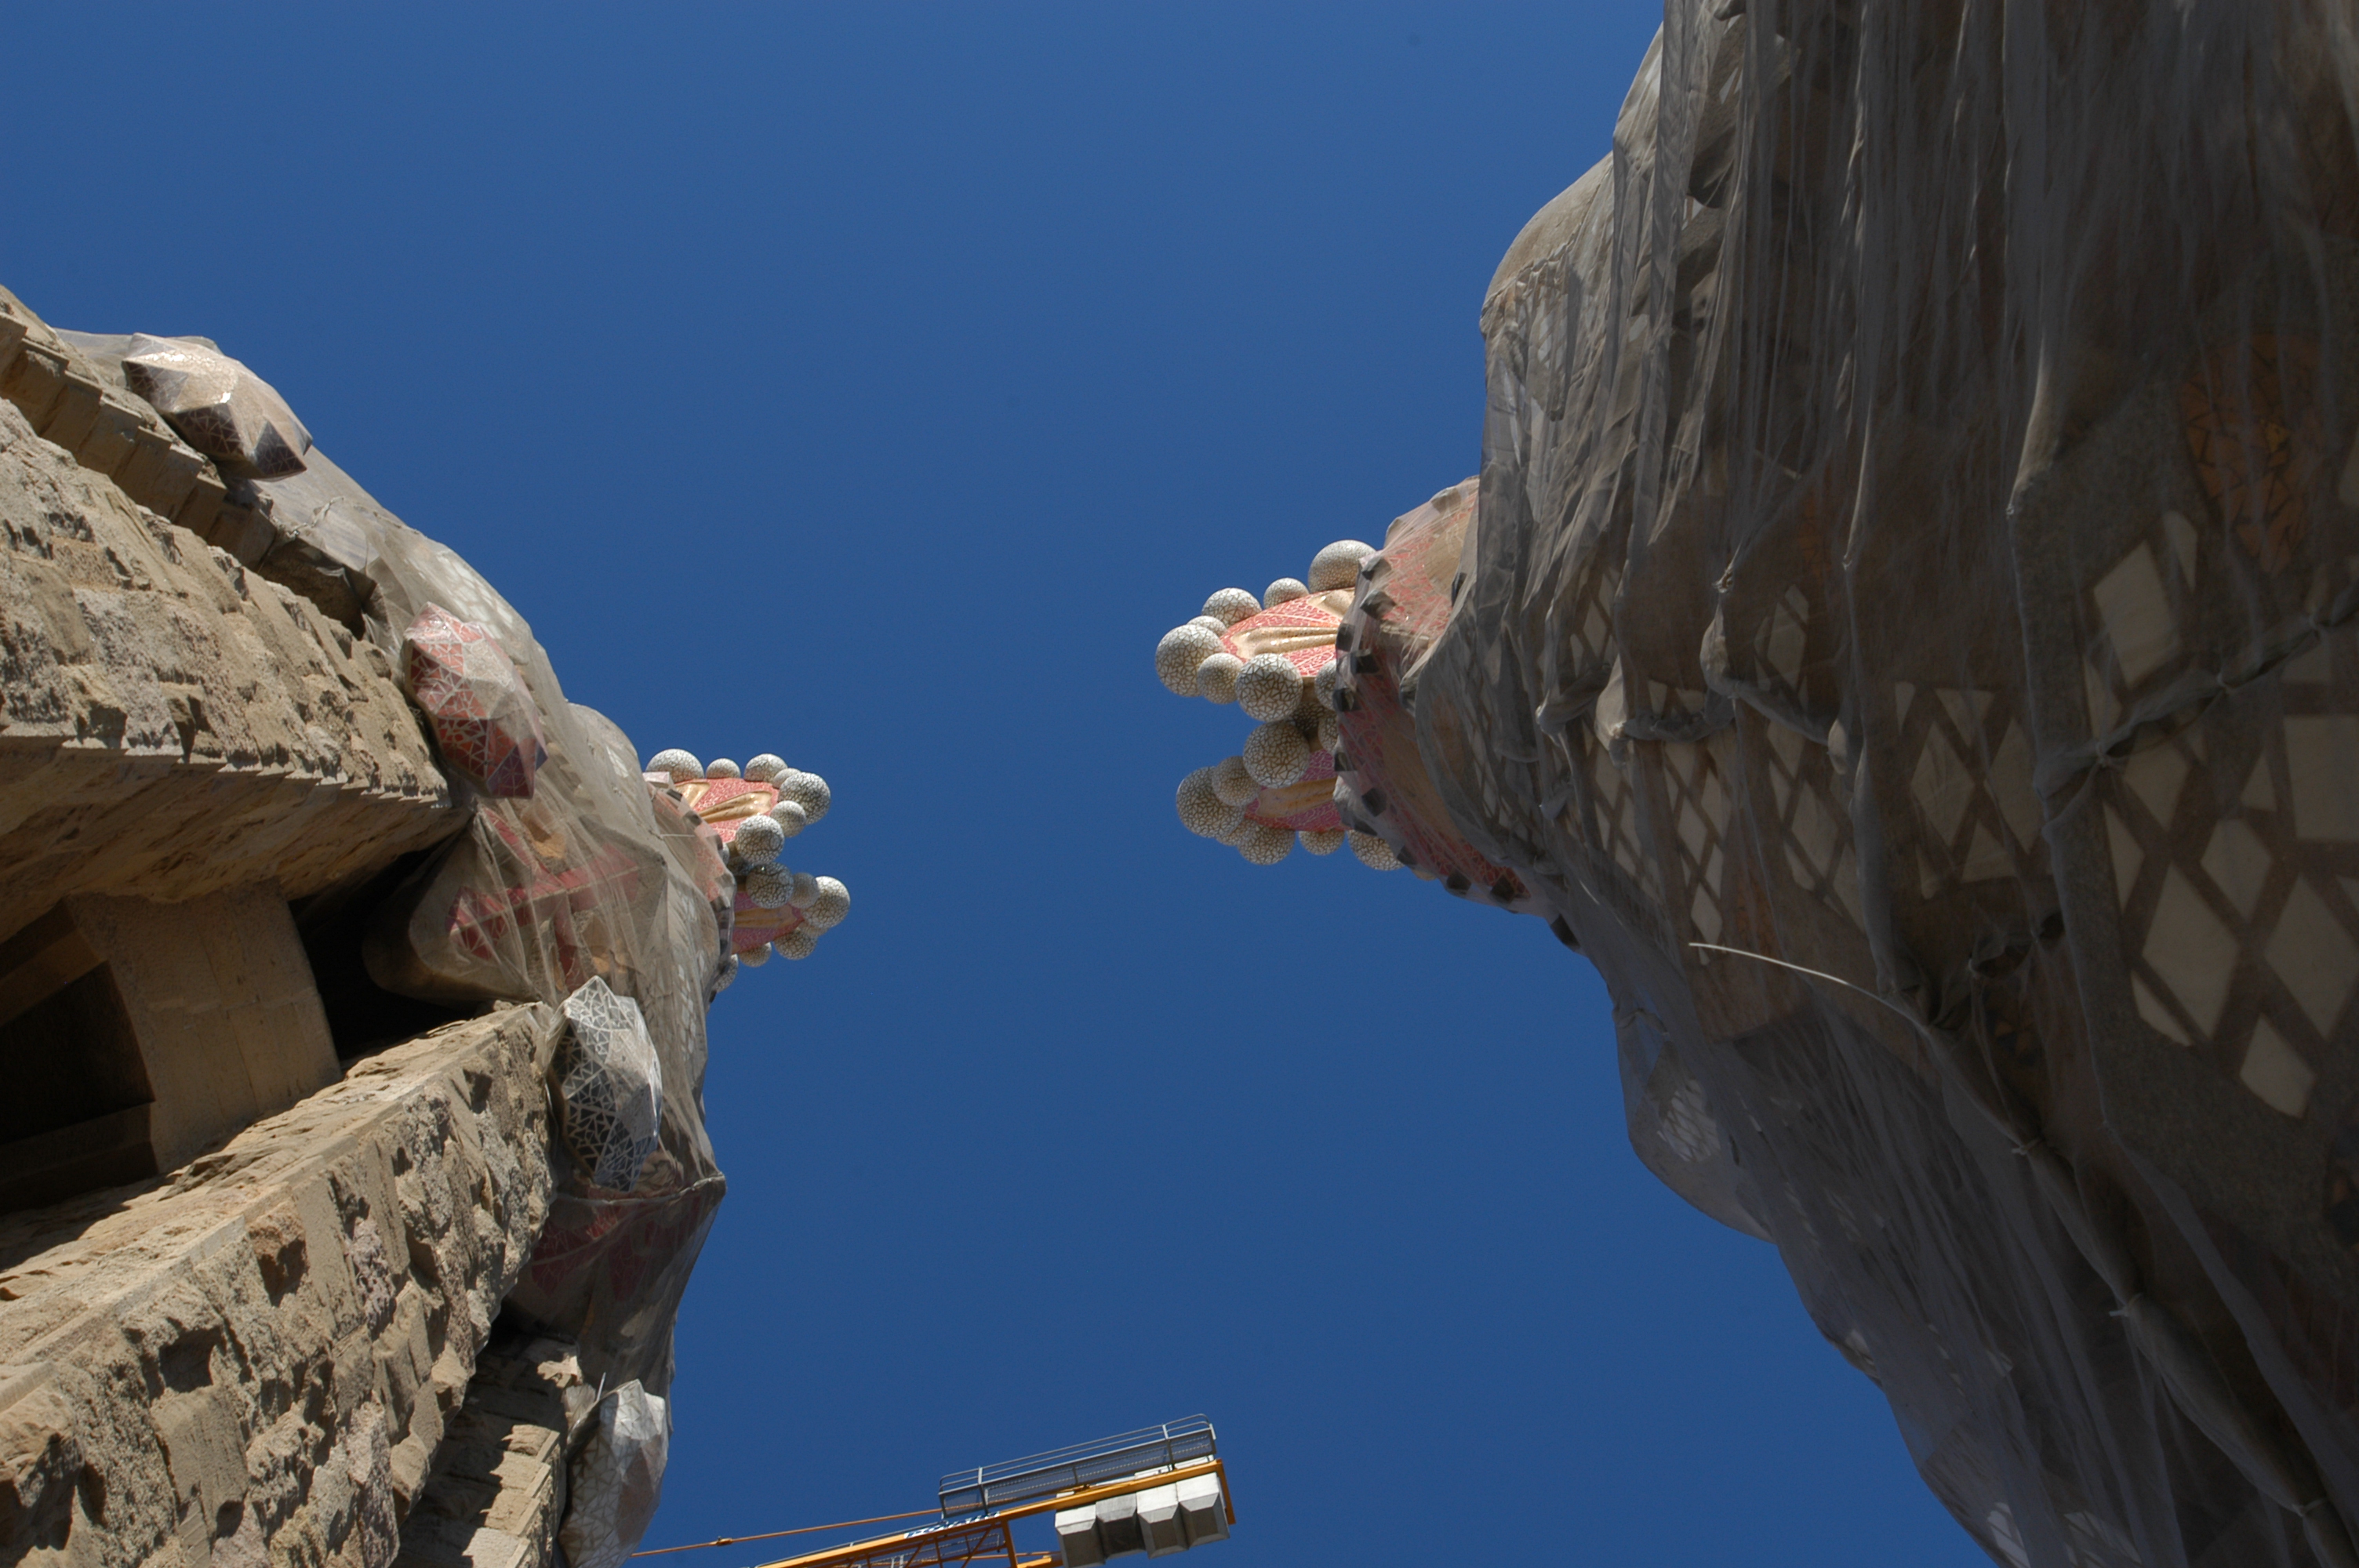
mountain, adventure, mountain range, cliff, extreme sport, terrain, screenshot